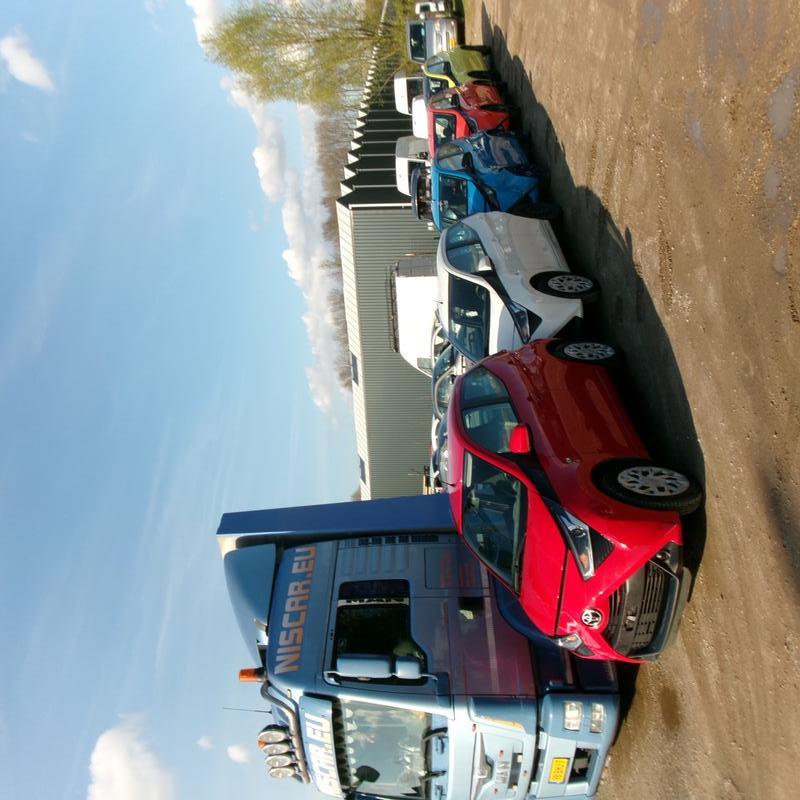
Aucun dommage détecté.
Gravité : aucun